Population transfer

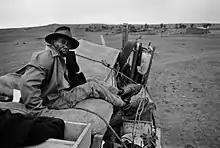
Forced removal under apartheid, Mogopa, Western Transvaal, South Africa, February 1984.

Population transfer or resettlement is a type of mass migration that is often imposed by a state policy or international authority. Such mass migrations are most frequently spurred on the basis of ethnicity or religion, but they also occur due to economic development. Banishment or exile is a similar process, but is forcibly applied to individuals and groups. Population transfer differs more than simply technically from individually motivated migration, but at times of war, the act of fleeing from danger or famine often blurs the differences.